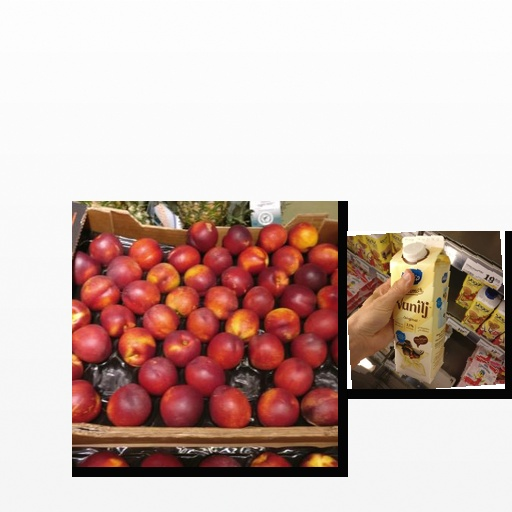
Food items: vanilla_yogurt, nectarine